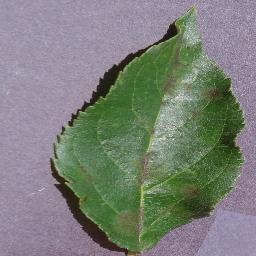
Label: Apple___Apple_scab